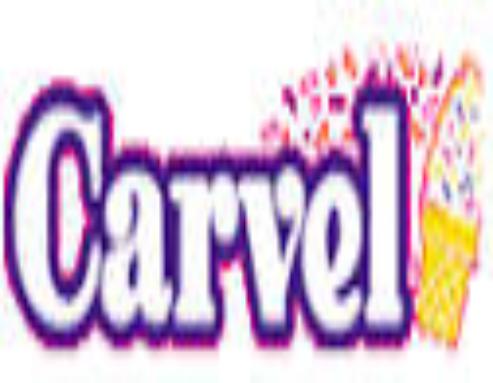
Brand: Carvel Ice Cream
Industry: Food